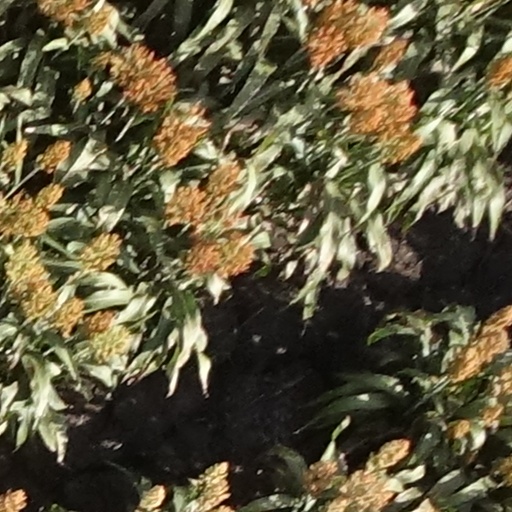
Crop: sorghum